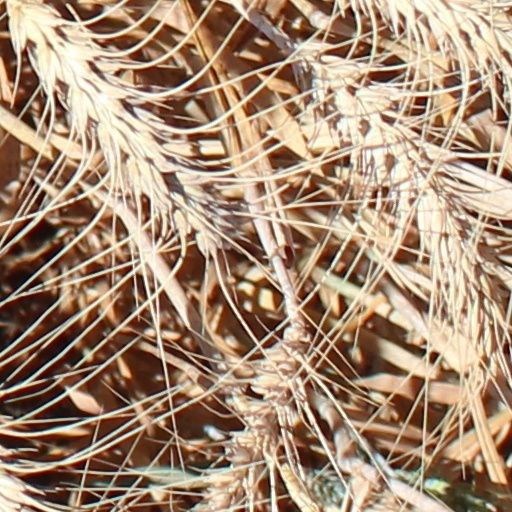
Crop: wheat